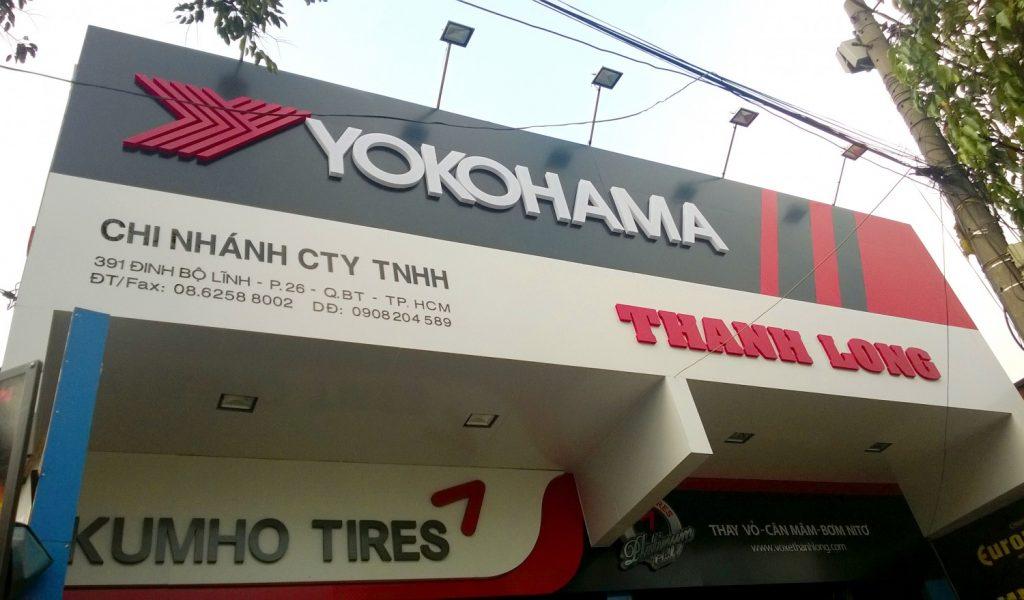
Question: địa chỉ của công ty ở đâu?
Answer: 391 đinh bộ lĩnh. p. 26, q. bt, tp. hcm